Francesco Matrone

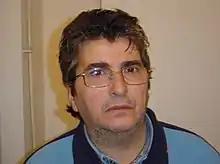
Mug shot of Matrone

Francesco Matrone (15 July 1947 – 5 October 2023) was an Italian Camorrista. He was on the "most wanted list" of the Italian ministry of the Interior for murder in 2007 and other organized crime related charges until his arrest on 17 August 2012, in Battipaglia (Campania).